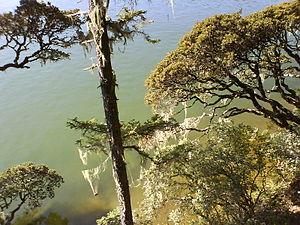
Arbres à barbe (sapin, envahis de lichens) à 3700 m d'altitude, au bord du lac Shudu dans le parc naturel protégé de Pota tso, Xian de Xianggelila, préfecture autonome tibétaine de Deqin, sur la partie du plateau du Tibet de la province du Yunnan, en République populaire de Chine. 中文: 关于云南西藏高原冷杉属属都湖的胡子树（高山松和）。"
Le plateau tibétain est un vaste ensemble de plateaux situé en Asie centrale, au nord de l'Himalaya, dont la majeure partie est située en République populaire de Chine et quelques parties le sont en Birmanie, au Bhoutan, au Népal et en Inde. Il a été créé par la collision des plaques indienne et eurasienne qui ont pris en étau les plaques de Qiantang et de Lhassa au cours du Cénozoïque. Constituant une des plus grandes structures topographiques de la Terre, il a d'importants effets climatiques régionaux et mondiaux. Le nord-ouest du plateau, le Changtang, en est la région la plus élevée. D'une altitude dépassant souvent 5 000 m, il est pratiquement inhabité.
Le Tibet est une région culturelle et historique d'Asie, située en République populaire de Chine. Constitué des anciennes provinces tibétaines du Kham, de l'Ü-Tsang et de l'Amdo, il comprend aujourd'hui essentiellement les subdivisions administratives autonomes tibétaines de la République populaire de Chine dont la région autonome du Tibet.
Le Tibet, ou anciennement Thibet, est une région de plateau située au nord de l'Himalaya en Asie, habitée traditionnellement par les Tibétains et d'autres groupes ethniques et comportant également une population importante de Hans et de Huis. Le Tibet est le plateau habité le plus élevé de la planète, avec une altitude moyenne de 4 900 m.